La Piscine Museum

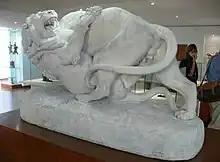
Sculpture of a tiger and lion fighting by Emile-Joseph-Alexandre Gouget (1870)

The swimming pool was constructed between 1927 and 1932, by the Lille architect Albert Baert. It closed as a swimming pool in 1985, and was remodelled as a museum by the architect Jean-Paul Philippon, opening in 2000. A modern entrance building, special exhibition space and garden were constructed within the roof-less shell of an adjoining textile factory.